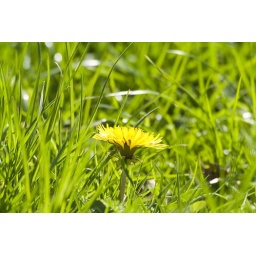
Dandelion in a field of grass